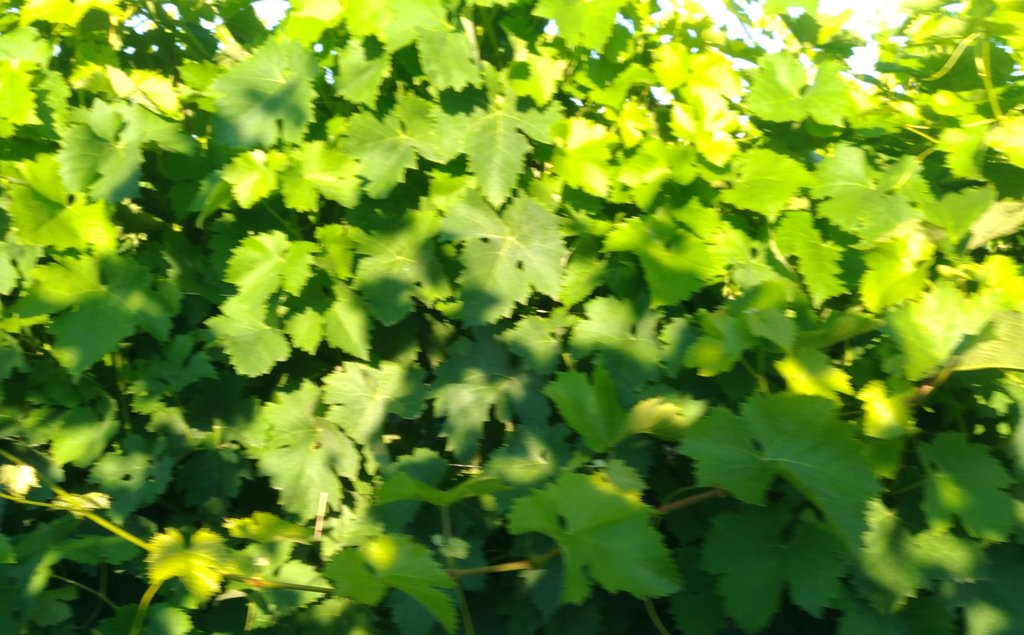
Berries visible: 0
Grape clusters: 0